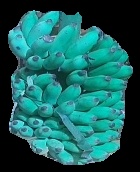
Variety: elakki-bale
Grade: grade2